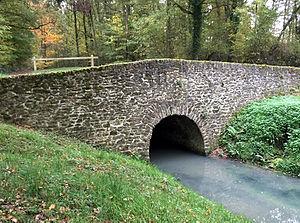
Aqueduc de Vieille Eglise (Yvelines)
La « rivière du Roi Soleil » ou « rivière royale » est un nom d'apparition récente, donné par des organismes et guides touristiques à un ensemble d'aménagements hydrauliques réalisés sous Louis XIV entre 1668 et 1685, pour alimenter en eau le parc du château de Versailles.